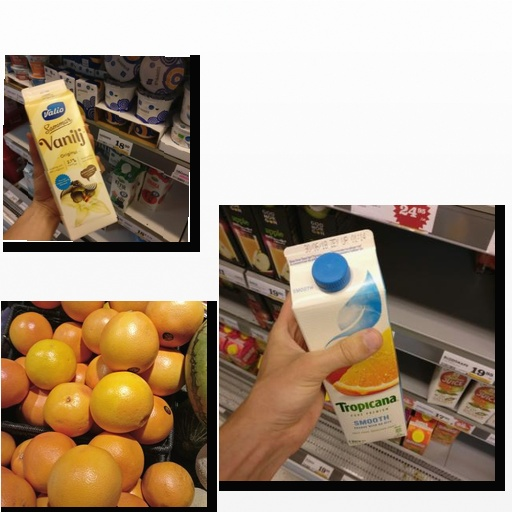
Food items: vanilla_yoghurt, red_grapefruit, mixed_juice